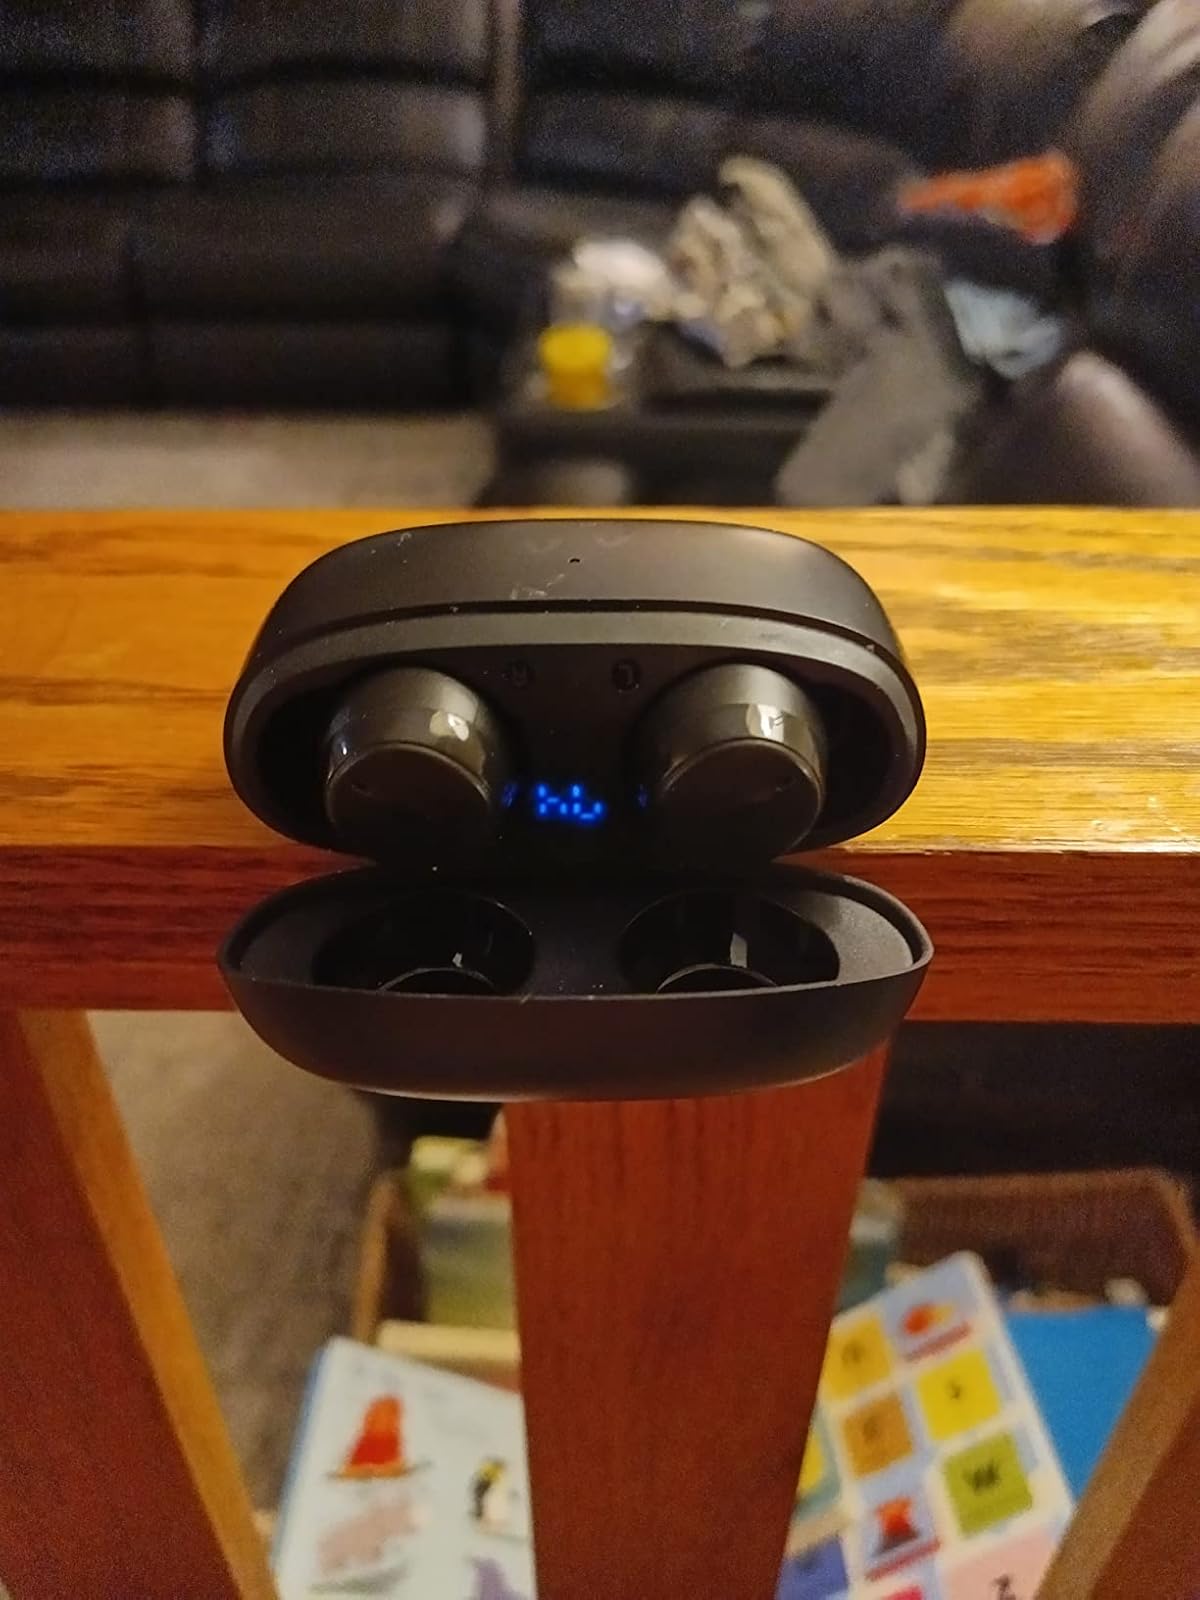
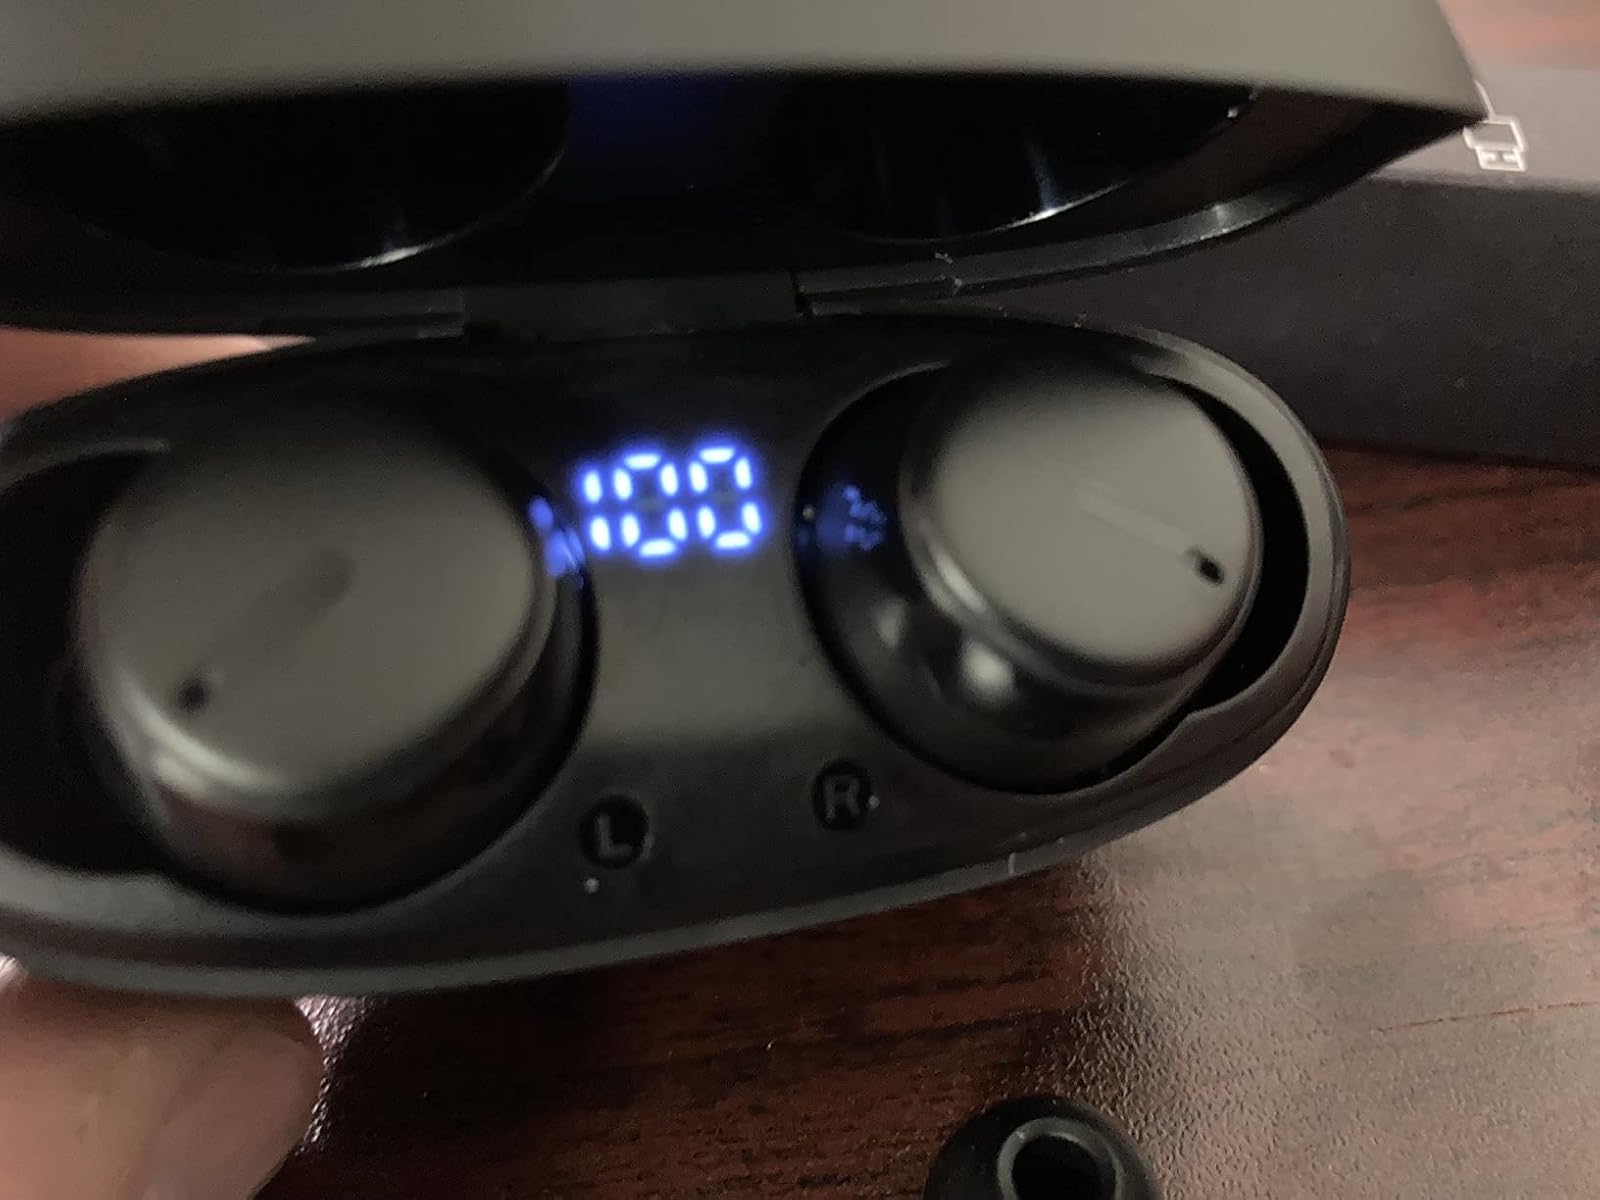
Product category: earbuds
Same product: yes